Nikola Stojčevski

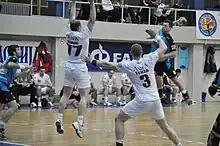
RK Metalurg - Bosna Sarajevo

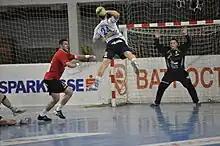
RK Metalurg - Vardar Pro

Nikola Stojčevski (born 9 August 1984) is a retired Macedonian handball player.